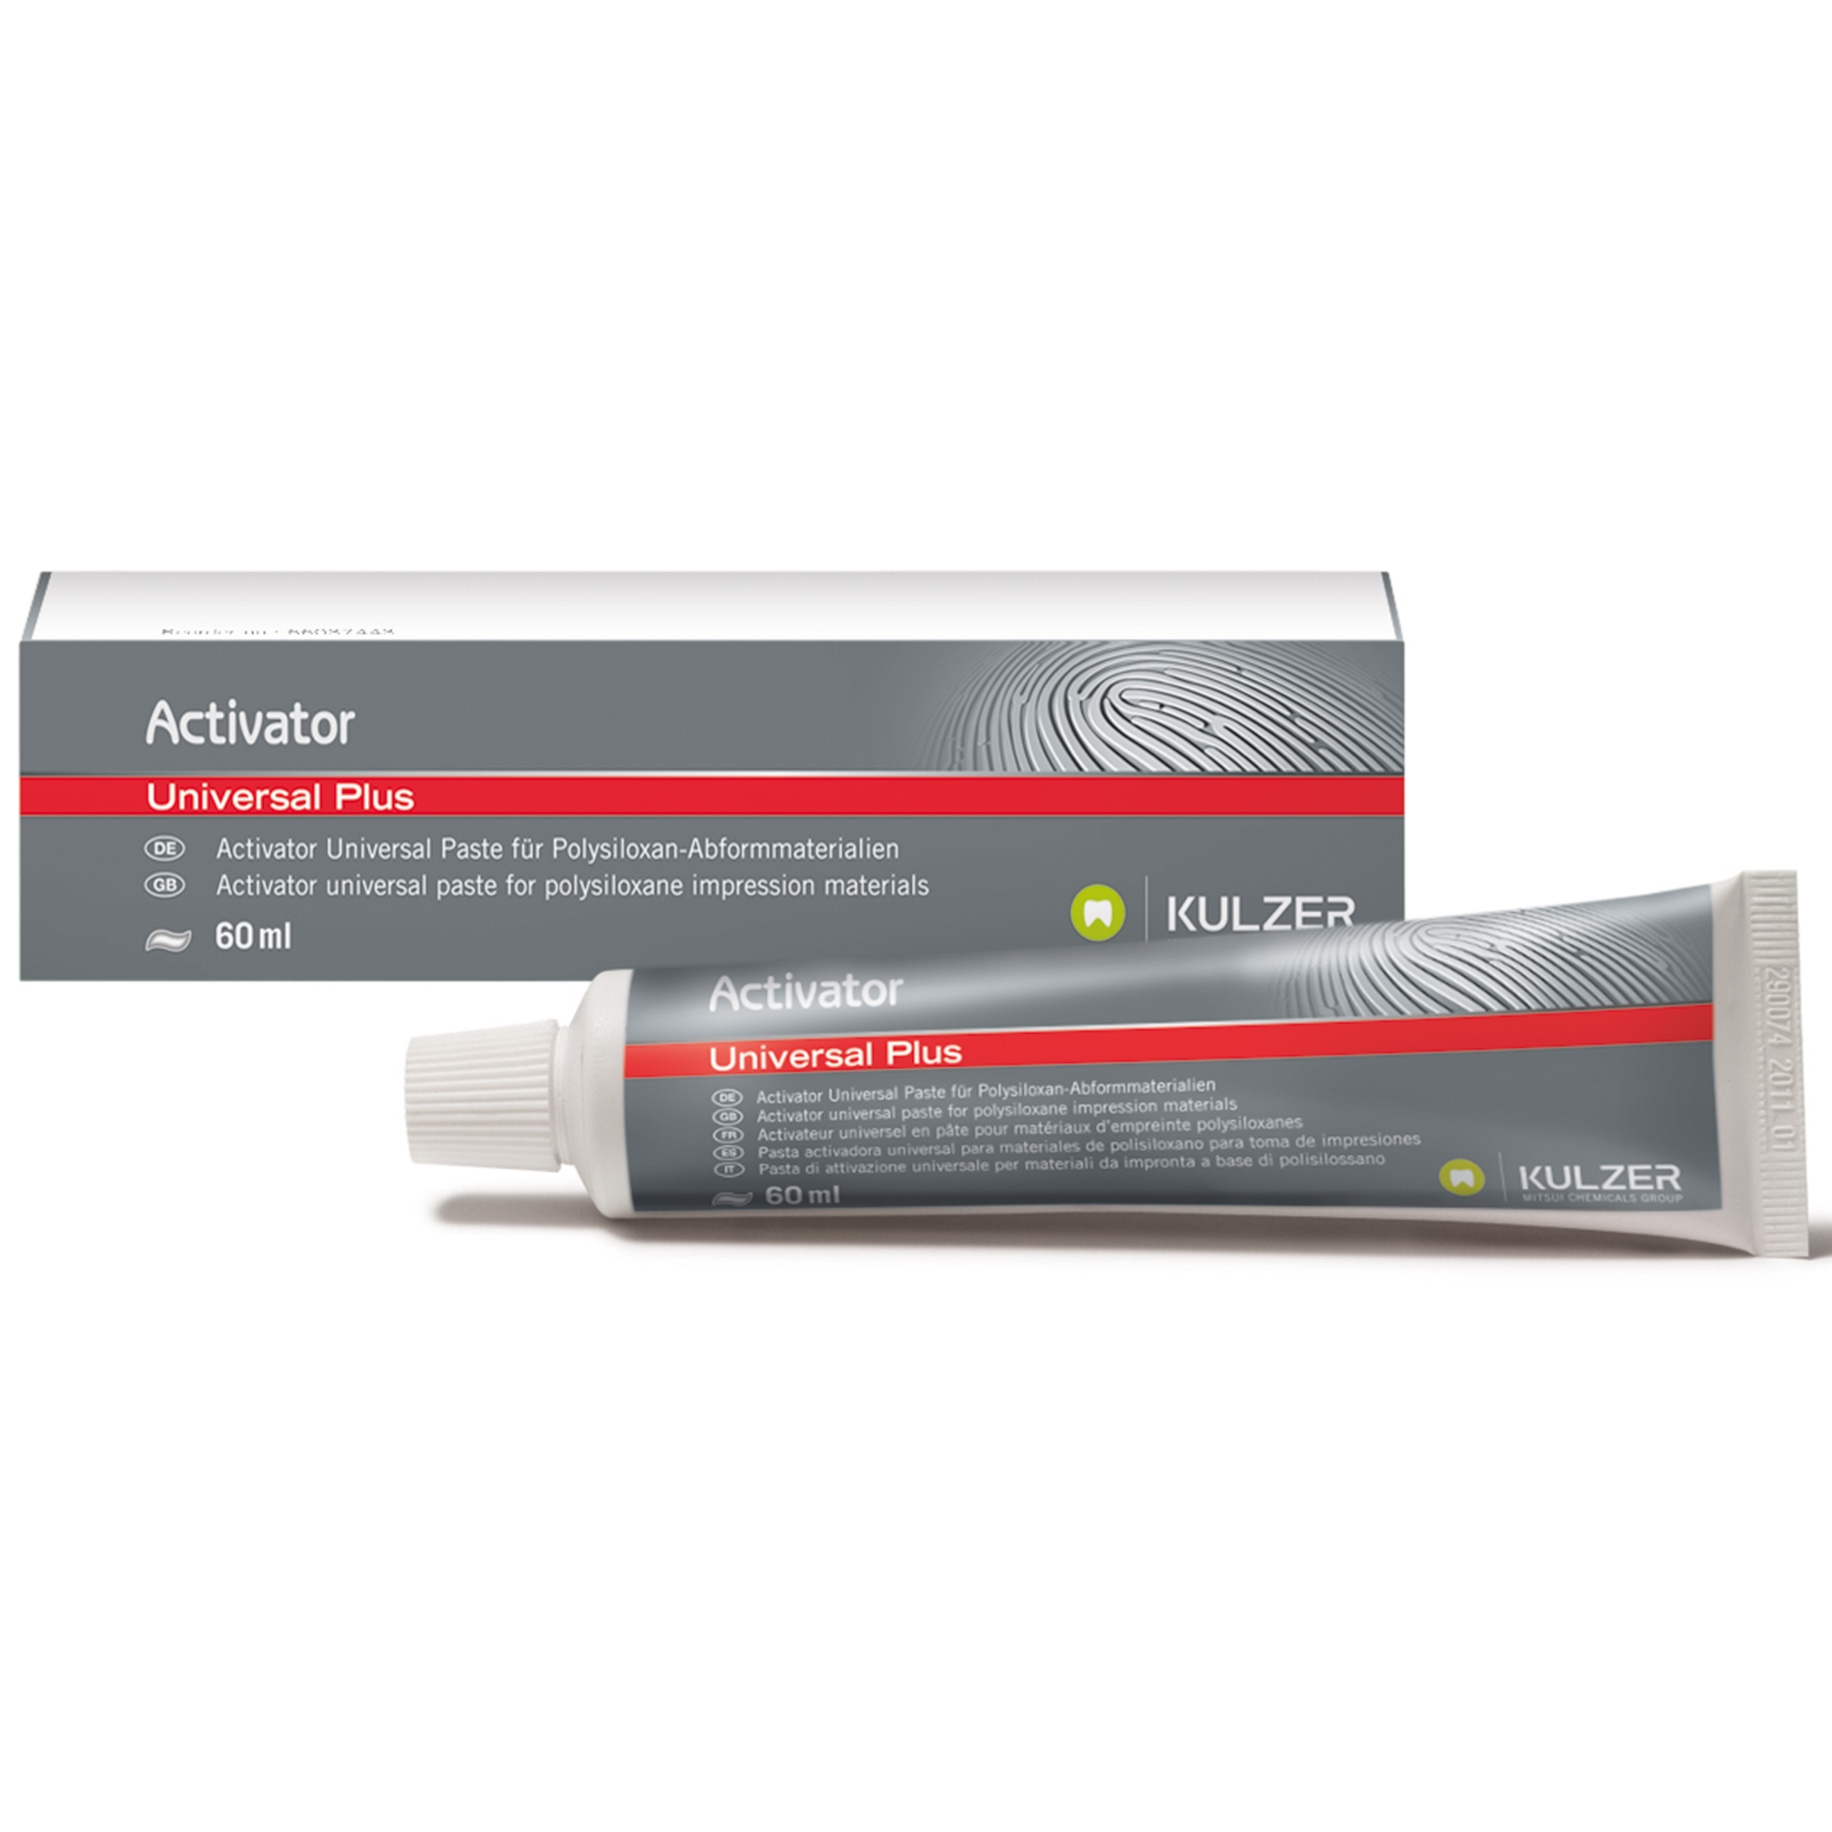
Activator Universal Plus Paste
Product Code : IDB320 Supplier Code : 66037443 Optosil/Xantopren.
Brand: Kulzer
Category: Business & Industrial > Dentistry > Dental Cement > Luting Dental Cement